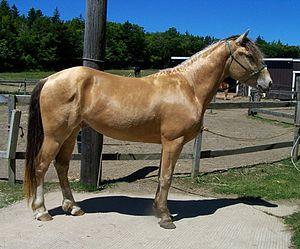
La robe désigne la ou les couleurs d'un cheval, dans le domaine de l'hippologie. Les dénominations des robes ainsi que leurs définitions sont liées à leur apparence visuelle, définie par la couleur des poils et des crins qui la composent.
Isabelle est, en hippologie, une couleur de robe caractérisant un cheval au pelage dans les tons jaune sable, avec les crins et l'extrémité des membres noirs. Le nom « isabelle » est ambigu dans la nomenclature française, car il peut correspondre à au moins trois robes du cheval génétiquement distinctes. Par défaut, cependant, « isabelle » désigne la robe baie diluée par un unique allèle du gène crème, celle issue du gène dun étant nommée « bai dun ». Elle correspond à la robe que l'on nomme « buckskin » en anglais. Elle est assez rare, mais se retrouve fréquemment chez les races américaines et l'Akhal-teke.